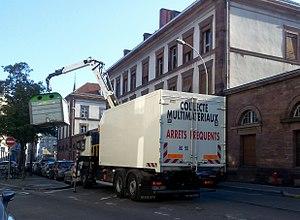
Collecte d'un conteneur à verre à Strasbourg, 2015
Le tri des déchets et la collecte sélective sont des actions consistant à séparer et récupérer les déchets selon leur nature, à la source, pour éviter les contacts et les souillures. Ceci permet de leur donner une « seconde vie », le plus souvent par le réemploi et le recyclage, évitant ainsi leur simple destruction par incinération ou abandon en décharge et permettant par conséquent de réduire l'empreinte écologique des déchets.